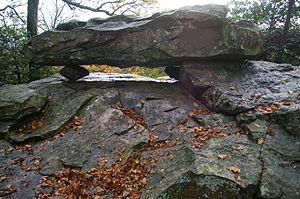
La communauté de communes des Coëvrons, habituellement dénommée 3C, est une communauté de communes française, située à l'est du département de la Mayenne et dans la région Pays de la Loire. L'Établissement public de coopération intercommunale à fiscalité propre, né officiellement le 31 décembre 2012, a été créé par arrêté préfectoral du 31 août 2012 dans le cadre de la loi du 16 décembre 2010 et du § VII du schéma départemental de coopération intercommunale, adopté lors de la séance du 25 novembre 2011 de la Commission départementale de coopération intercommunale; son périmètre a fait l'objet d'un arrêté du Préfet de la Mayenne en date du 16 décembre 2011.
La Charnie est une forêt située aux confins des départements de la Mayenne à l'ouest, et de la Sarthe à l'est.